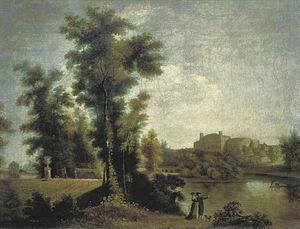
Semion Chtchedrine, né le 6 avril 1745 à Saint-Pétersbourg et mort le 1ᵉʳ septembre 1804 dans la même ville en Russie, est un peintre russe, un des premiers paysagistes russes. Il est l'oncle du peintre paysagiste Sylvestre Chtchedrine et le frère du sculpteur Féodossi Chtchedrine.